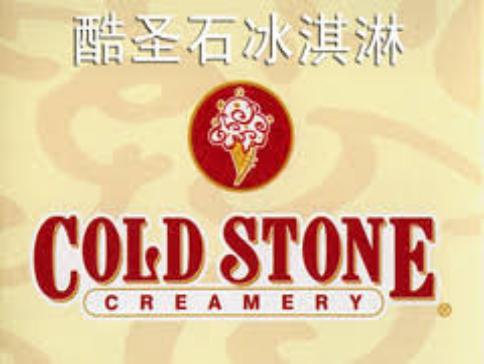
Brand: Cold Stone Creamery
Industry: Food